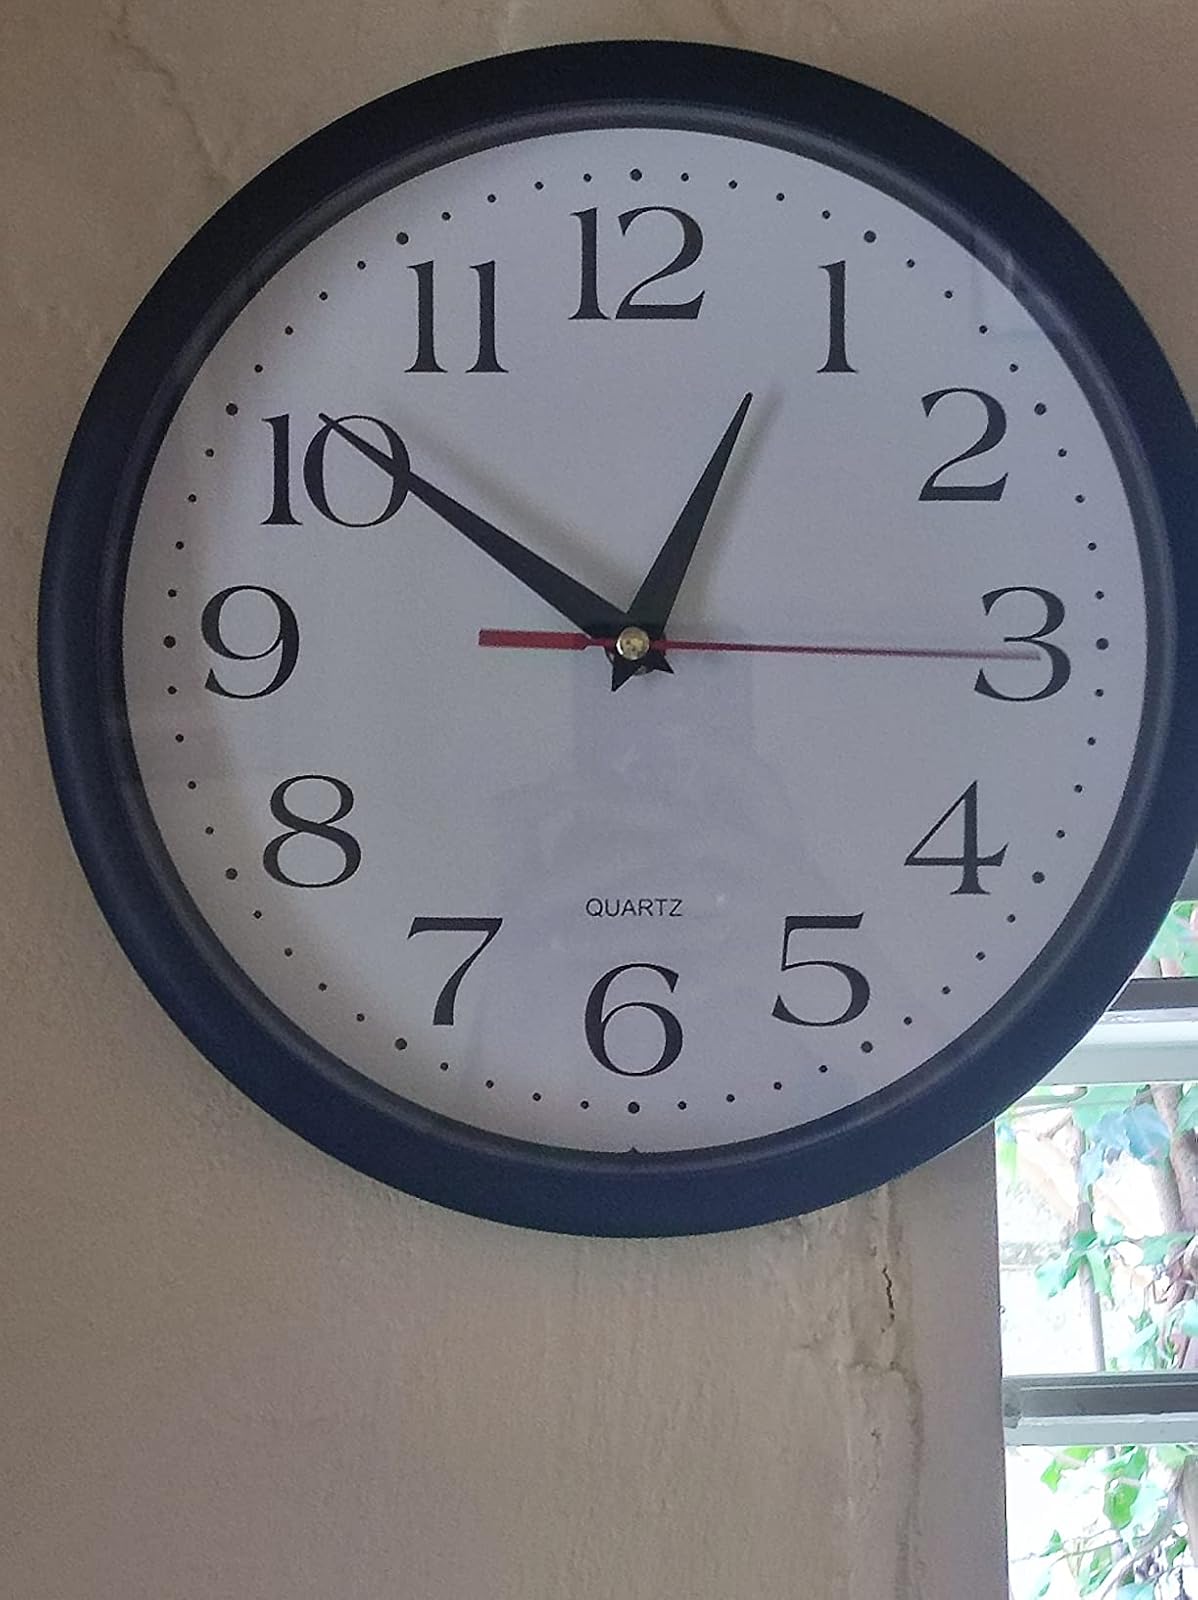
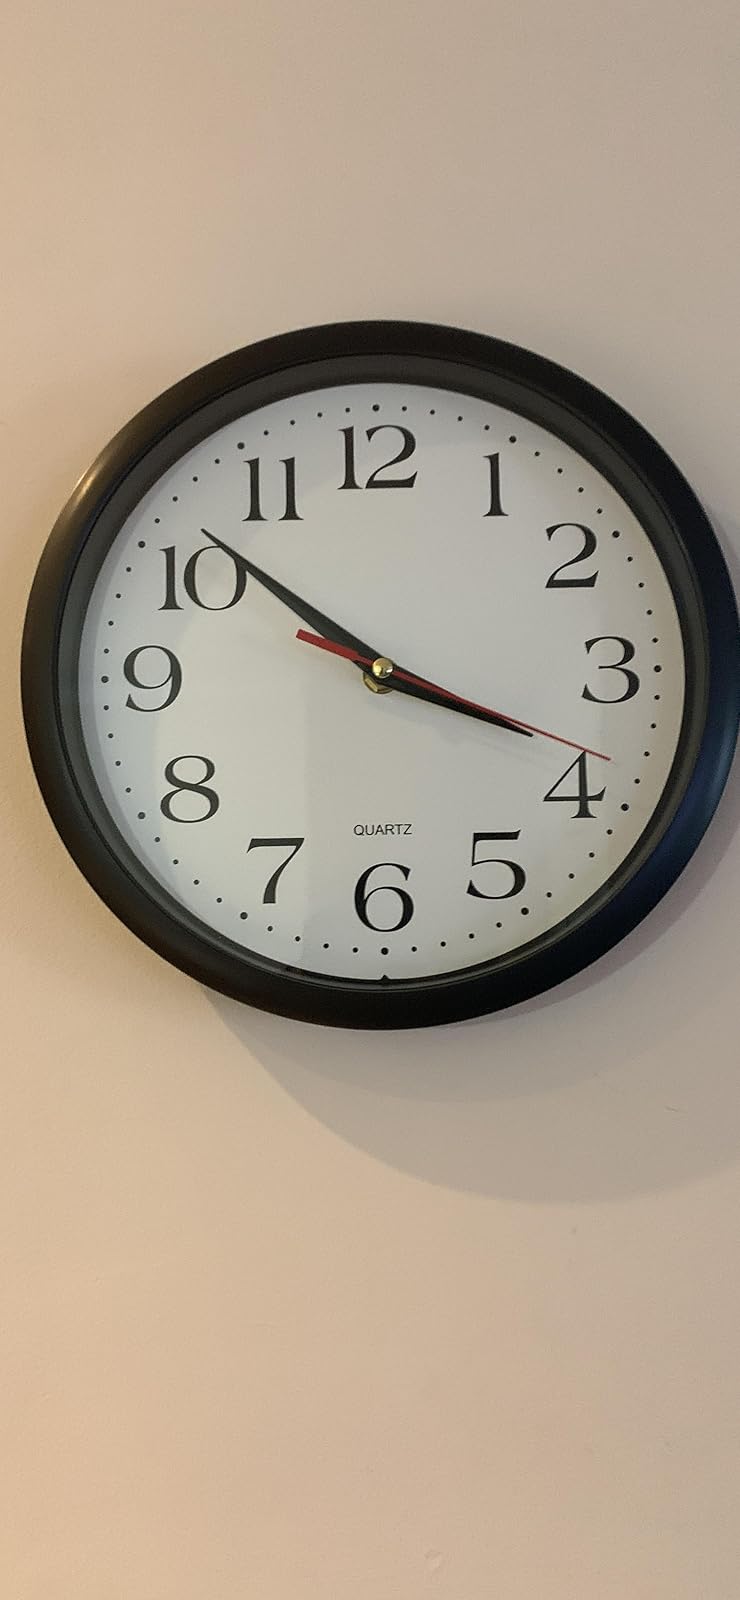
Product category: clock
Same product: yes